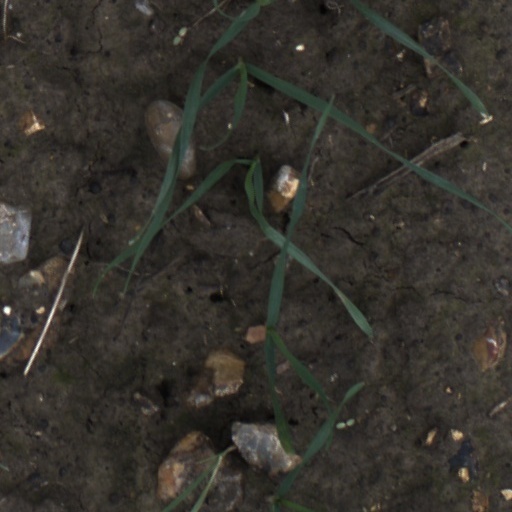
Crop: wheat